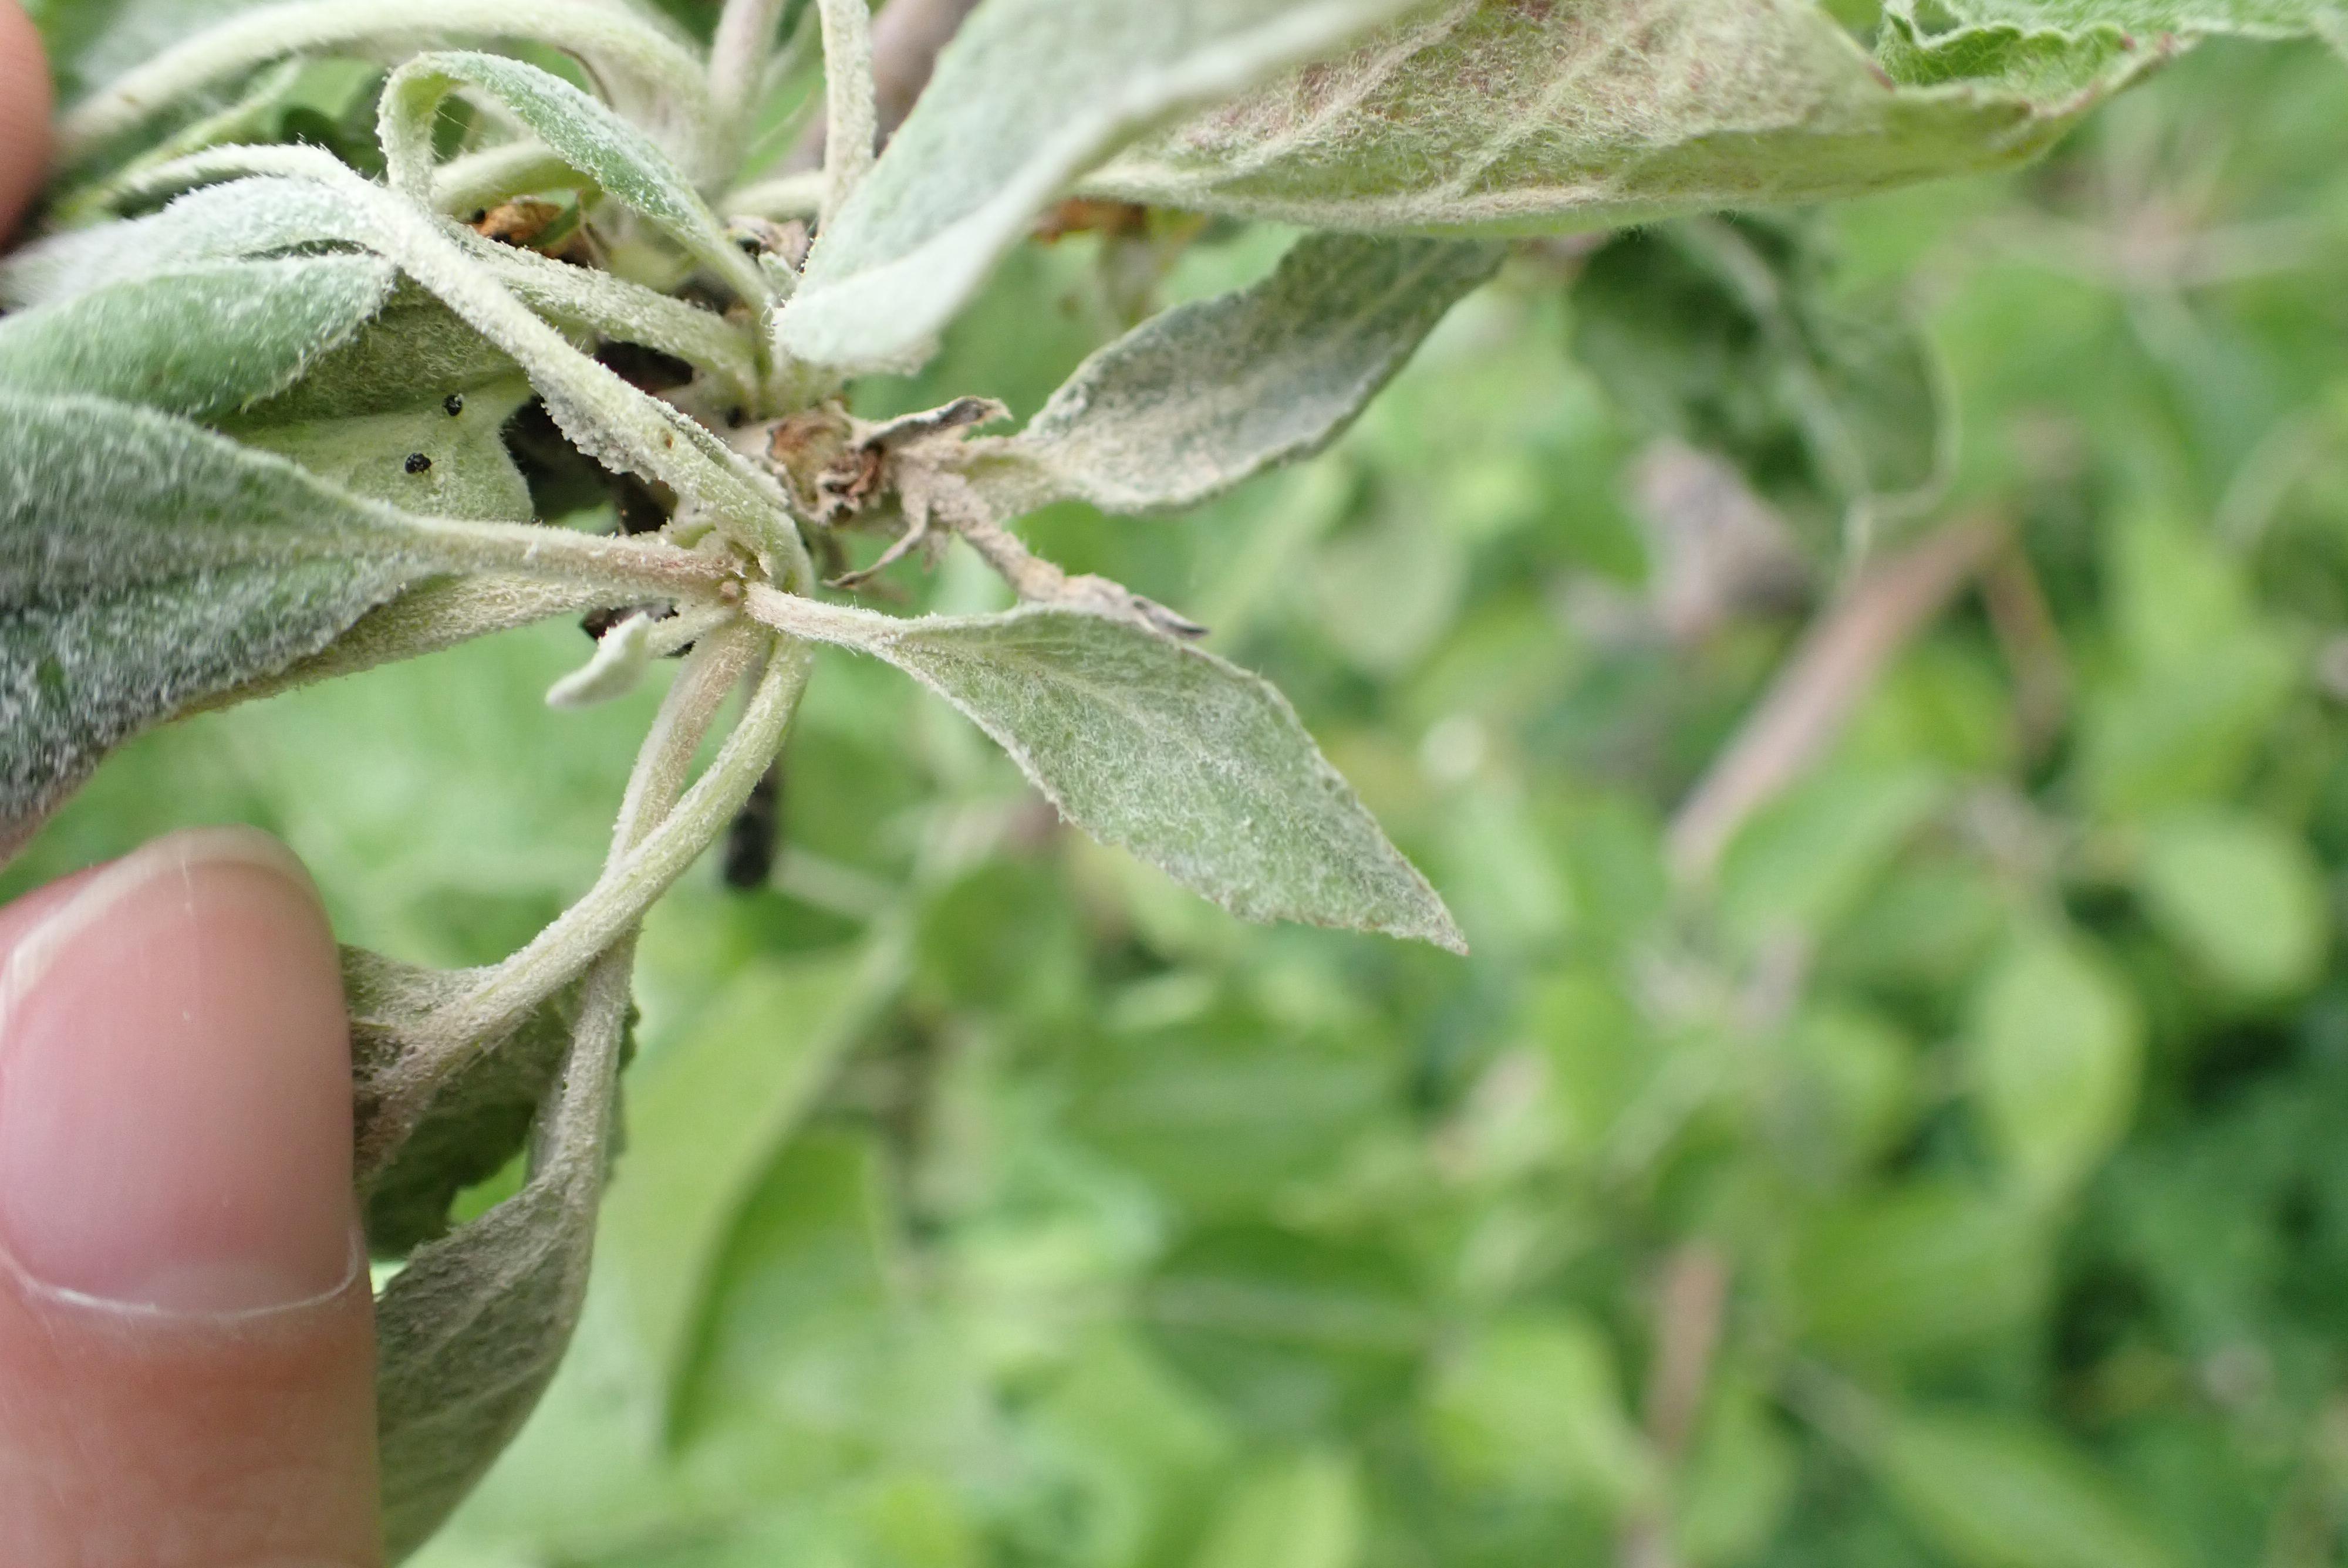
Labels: powdery_mildew